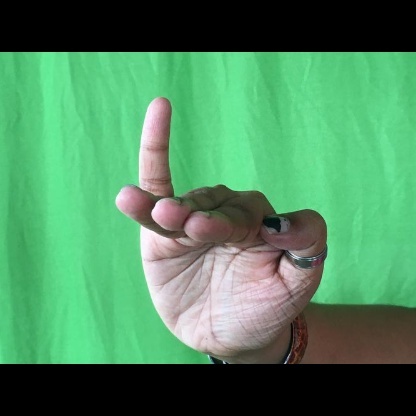
Mudra: Hamsapaksha